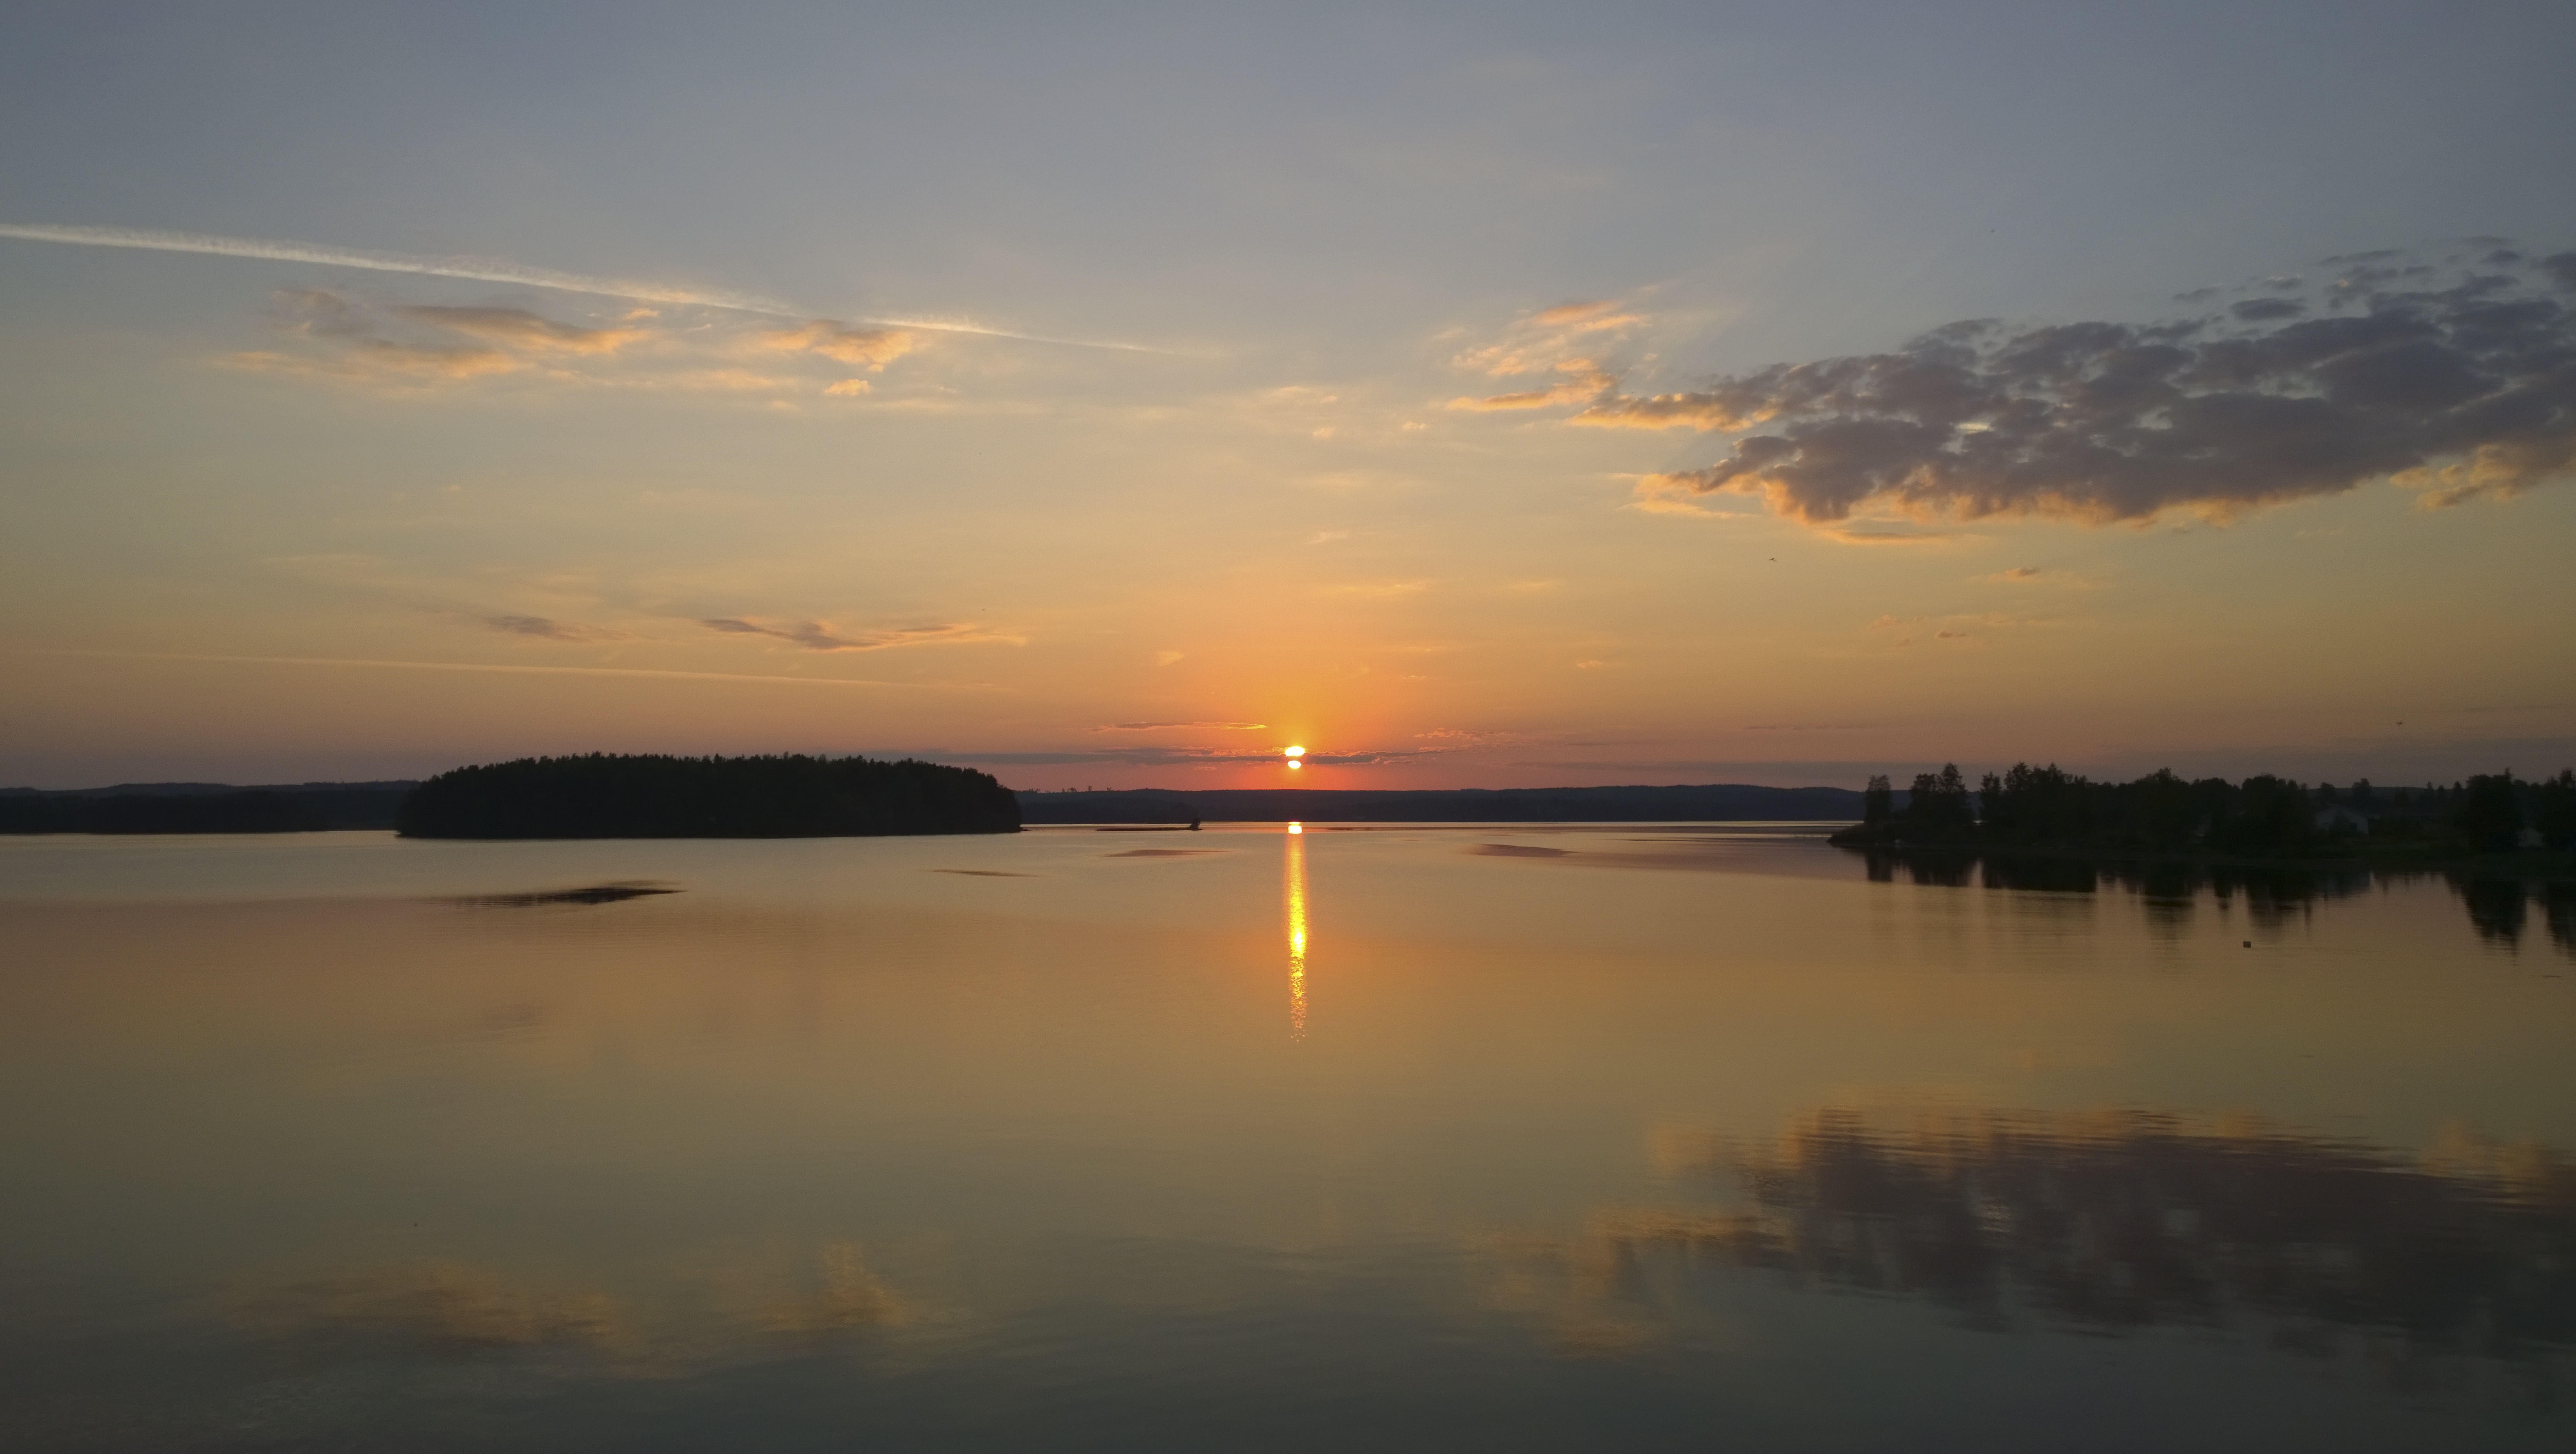
sea, horizon, cloud, sun, sunrise, sunset, sunlight, morning, lake, dawn, atmosphere, summer, dusk, evening, reflection, finland, loch, afterglow, atmospheric phenomenon, red sky at morning